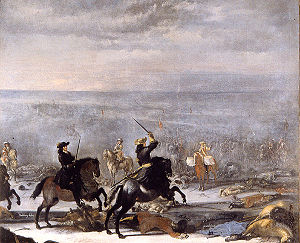
1864 (tv-serie) / Historisk autenticitet
Slaget ved Lund den 4. december 1676 under Den Skånske Krig fra 1675 til 1679. Alene dette slag var blodigere end hele krigen i 1864.[166]
1864 er en dansk tv-dramaserie i otte dele, som omhandler Danmarks nederlag i den 2. Slesvigske Krig. 1864 er skrevet og instrueret af Ole Bornedal og er inspireret af Tom Buk-Swientys bog Slagtebænk Dybbøl. Serien er den dyreste tv-produktion i Danmark nogensinde med en pris på 173 millioner kroner.